John Kőszegi

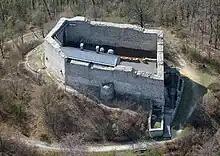
Máré Castle, owned by John Kőszegi until 1316

In the autumn of 1315, Charles I launched his first large-scale campaign against John and Peter Kőszegi and their territory. Charles personally led his troops into Tolna County. He besieged and captured the fort of Nyék in November. However John sought assistance from his relatives, Andrew, who administered Western Transdanubia and Nicholas II; they represented the other two branches of the Kőszegi family. According to Pál Engel, the united Kőszegi troops managed to expel the royal army from the region, while successfully recovered the castle of Nyék. Gyula Kristó doubted Charles' personal presence and considered the royal troops failed to take Nyék. After a few months of ceasefire, Charles launched his second campaign against the Kőszegis' province in Southern Transdanubia in the spring of 1316. John's relatives, were unable to provide help, including Andrew, because his several "familiares" pledged allegiance to the king and left his army in the same time. The royal army stormed into John's territory across the port of Báta along the Danube in May, in order to eliminate the Kőszegis' hinterland. They besieged and destroyed Somogyvár in Somogy County, then captured the forts of Tolnavár, Nyék and Tamási in Tolna County within weeks in June. Subsequently, Charles' army occupied Harsány and Kéménd in Baranya County before their ultimate successful siege at Kőszeg (Batina) in July. John's other castles in Transdanubia – for instance, Dombóvár, Szekcső, Döbrököz and Máré – surrendered without combat. Pál Engel argued several "familiares" of John Kőszegi, including Nicholas Felsőlendvai, Alexander Ozorai and Stephen Máréi, had departed from his allegiance before the war due to Charles' successful persuasion and bribery, which resulted the monarch's decisive victory. In the upcoming months, Charles handed over a significant part of the occupied lands and castles to their original rightful owners. The king returned to Temesvár (present-day Timișoara, Romania) by August. After the loss of Southern Transdanubia, John and Peter Kőszegi withdrew to Upper Slavonia beyond the Drava. Kristó argued the aforementioned minor clashes there occurred in the second half of 1316 (and not in 1314, as Engel proposed), when Mikcs Ákos captured seventeen servants of the Kőszegis, who tried to destroy the village of Križevci.